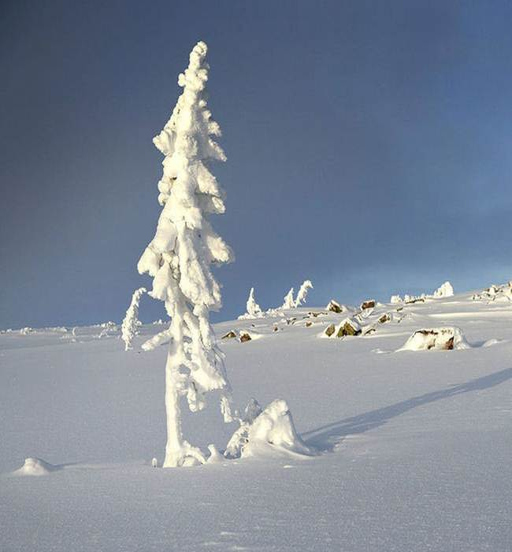
the oldest tree in the world is and has